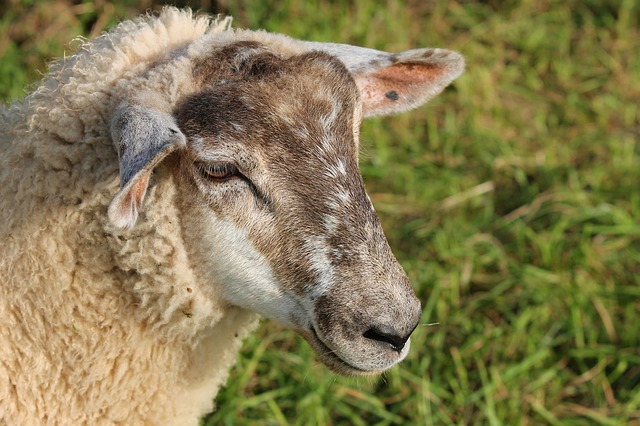
Label: sheep